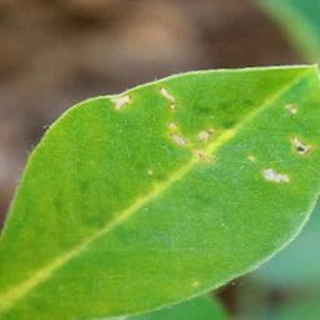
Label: healthy_groundnut